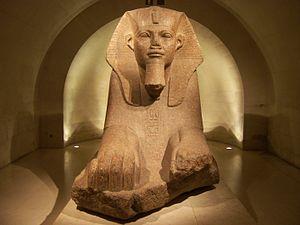
Grand sphinx, portant les noms d'Aménémès II (XIIe Dynastie), Mérenptah (XIXe Dynastie) et Sheshonq Ier (XXIIe Dynastie). front view
Le département des antiquités égyptiennes du musée du Louvre conserve l'une des principales collections égyptologiques mondiales en dehors du territoire égyptien, avec le Musée égyptologique de Turin et le British Museum et, en Égypte, le Musée égyptien du Caire. Son histoire remonte à l'ordonnance royale de Charles X du 15 mai 1826.
Tanis est le nom grec de l’antique Djanet, un important site archéologique au nord-est de l'Égypte sur la branche tanitique du Nil. La première étude du site de Tanis date de 1798 au cours de l'expédition de Bonaparte en Égypte. L'ingénieur Pierre Jacotin a dressé le plan du site se trouvant dans la Description de l'Égypte. Les lieux ont été fouillés en 1825 par Jean-Jacques Rifaud qui y a trouvé les deux sphinx en granite rose du musée du Louvre, puis par François Auguste Ferdinand Mariette, entre 1860 et 1864, et William Matthew Flinders Petrie de 1883 à 1886. Les travaux ont été repris par Pierre Montet de 1929 à 1956. La Mission française des fouilles de Tanis étudie le site depuis 1965, sous la direction de Jean Yoyotte, puis de Philippe Brissaud, et enfin de François Leclère depuis 2013.
Le musée du Louvre est un musée situé à Paris, en France.